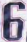
Number: 6